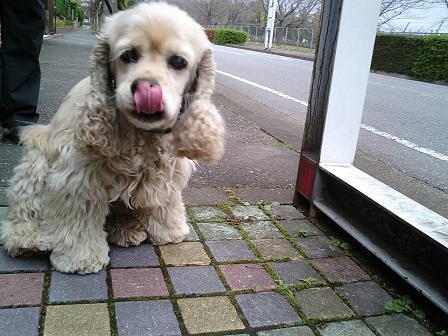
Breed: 286-n000111-cocker_spaniel